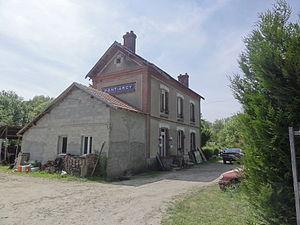
Pont-Arcy (Aisne) ancienne gare sur la ligne Soissons - Cormicy - Guignicourt des Chemins de fer de la Banlieue de Reims (CBR)
Pont-Arcy est une commune française située dans le département de l'Aisne, en région Hauts-de-France.
Les chemins de fer de la Banlieue de Reims étaient un réseau secondaire de chemins de fer à voie métrique du département de la Marne, qui, à son apogée, s'étendait sur 400 km en desservant 180 communes.